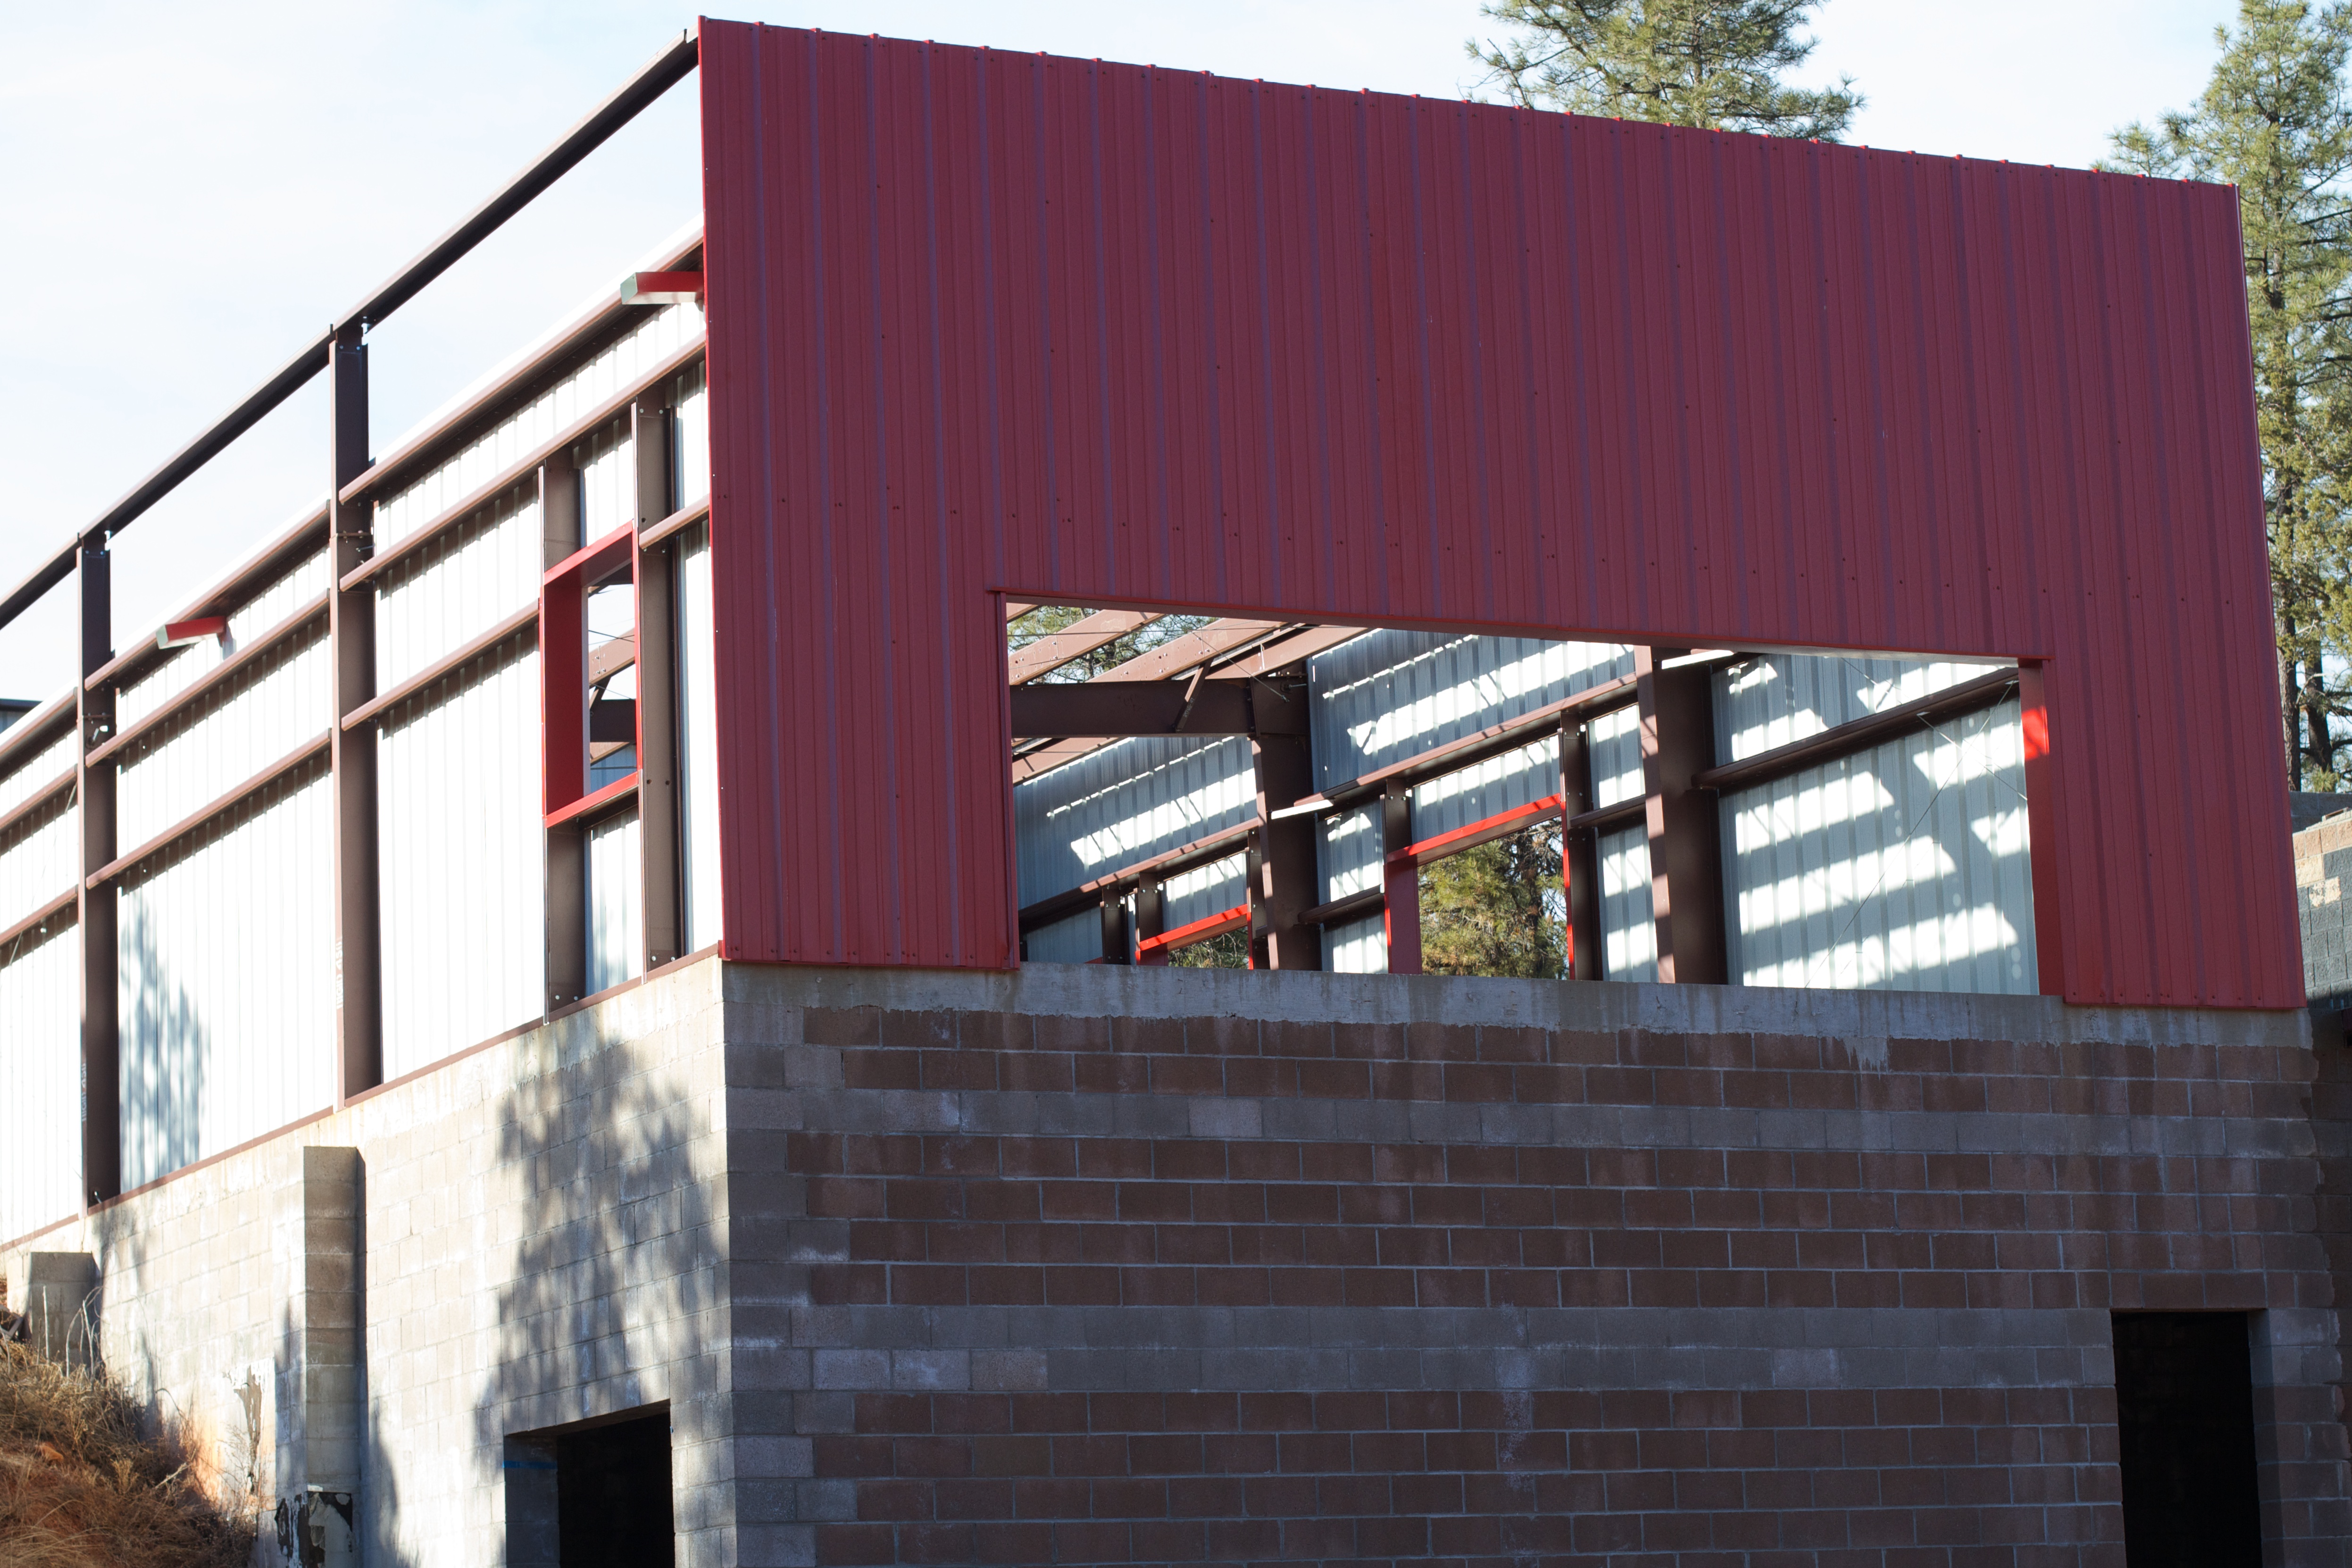
architecture, wood, facade, professional, shipping container, siding